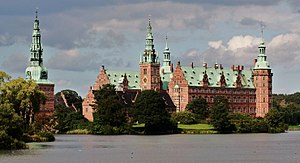
Frederiksborg Slot
Frederiksborg Slot i solskinsvejr (2007).
Frederiksborg Slot i sol
Frederiksborg Slot er et dansk slot i Hillerød. Slottets første del blev bygget i 1560 af Kong Frederik 2., der ved mageskifte havde overtaget herregården Hillerødsholm. Hans søn, Christian 4., rev dog det meste af faderens slot ned og byggede et nyt slot 1600-1625. Det er opført i hollandsk renæssancestil.